153rd Military Police Company (United States)

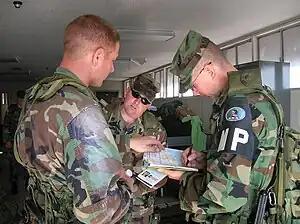
Soldiers with the 153rd MP Company discuss a route recon mission during Hurricane Katrina relief operations at the Trent Lott National Guard Training Center, Gulfport, Miss., August 2005.

In September 2002, the 153rd Military Police Company was deployed to Eskan Village, Saudi Arabia, conducting force protection operations. The Delaware military police unit was augmented with one platoon from the 28th Military Police Company from the Pennsylvania National Guard's 28th Infantry Division. The two MP units were under the command and control of the Third United States Army during the nine-month deployment.